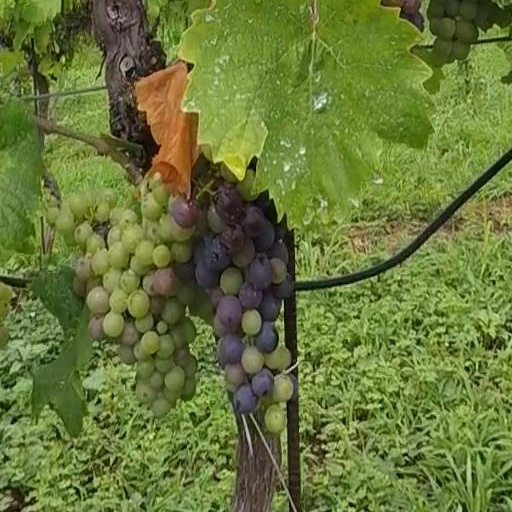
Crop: grape